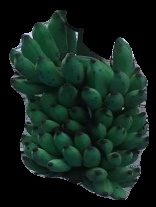
Variety: elakki-bale
Grade: grade3